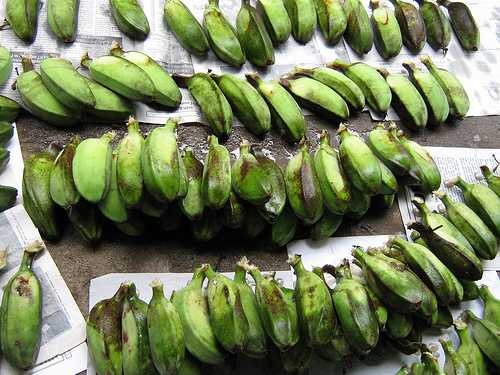
Label: Banana